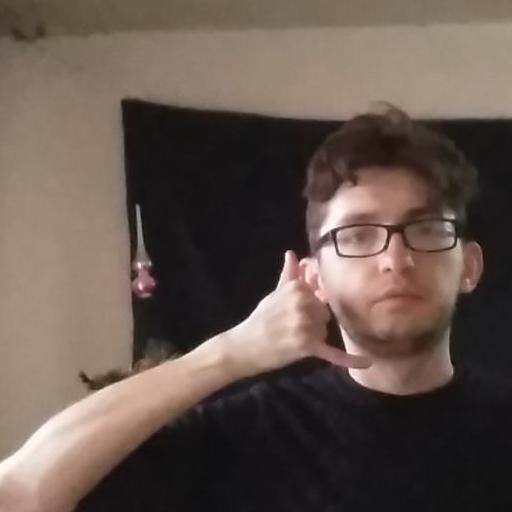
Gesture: call